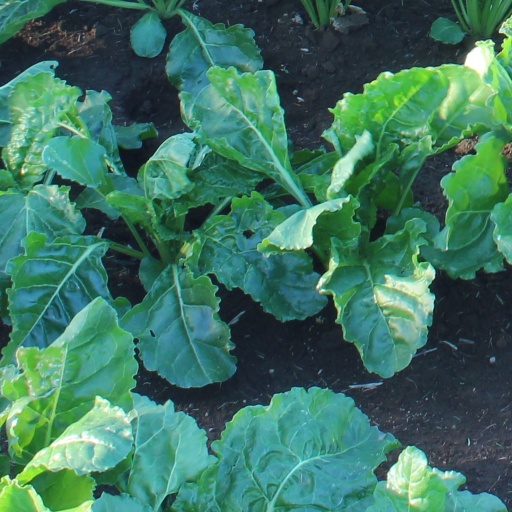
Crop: sugar beet